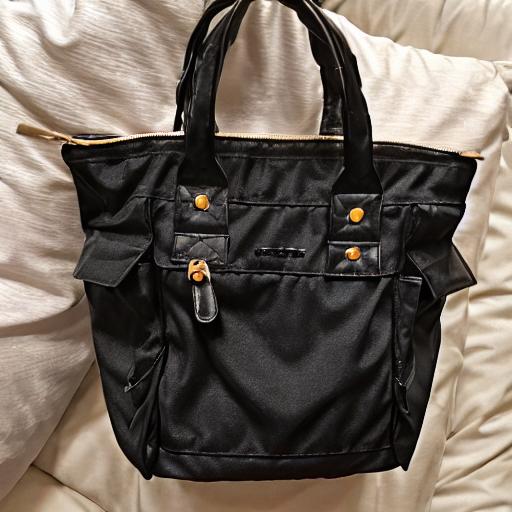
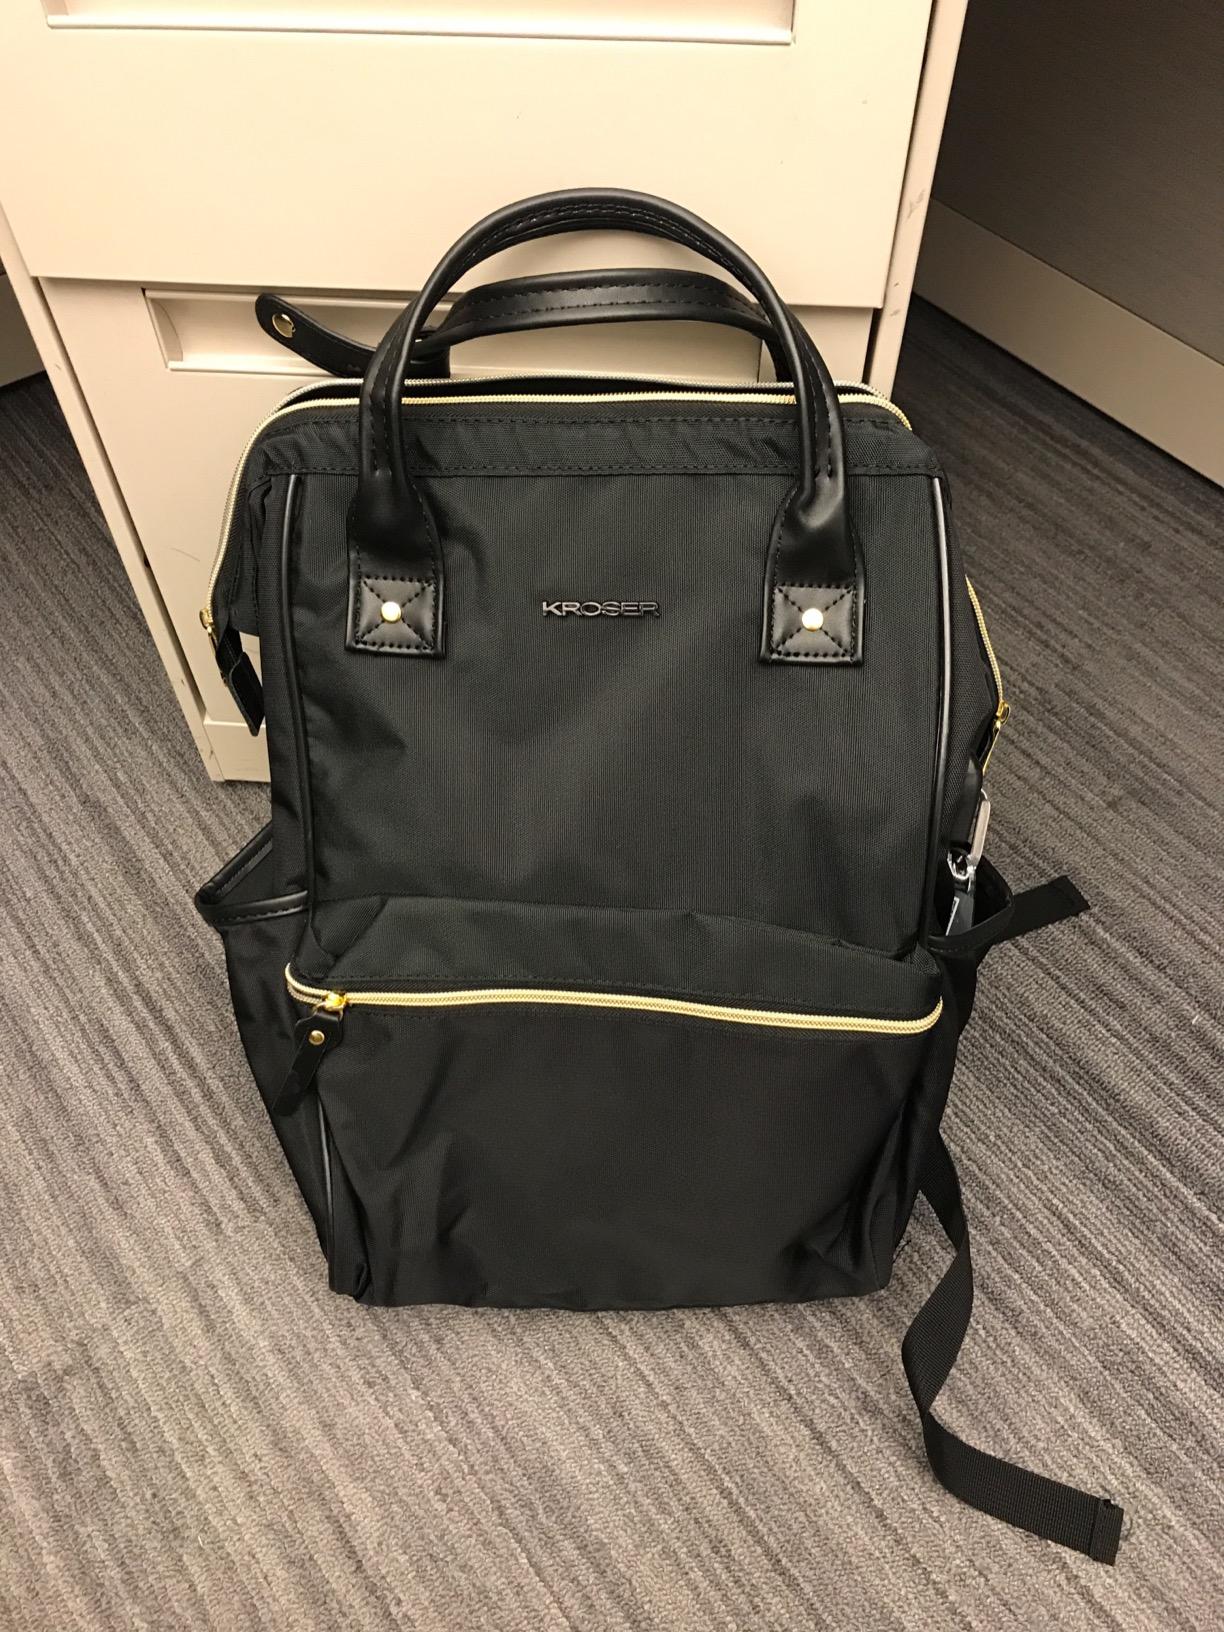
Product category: bag
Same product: no